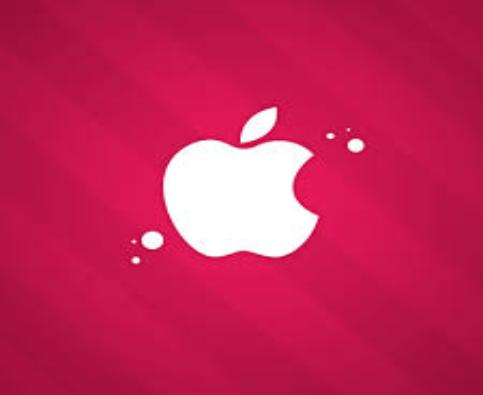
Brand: iPhone-2
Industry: Electronic